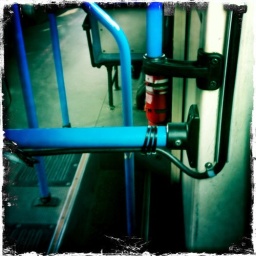
Go to the office in bus